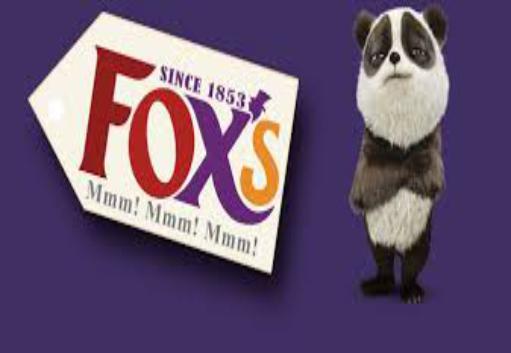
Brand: Fox's Biscuits
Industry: Food